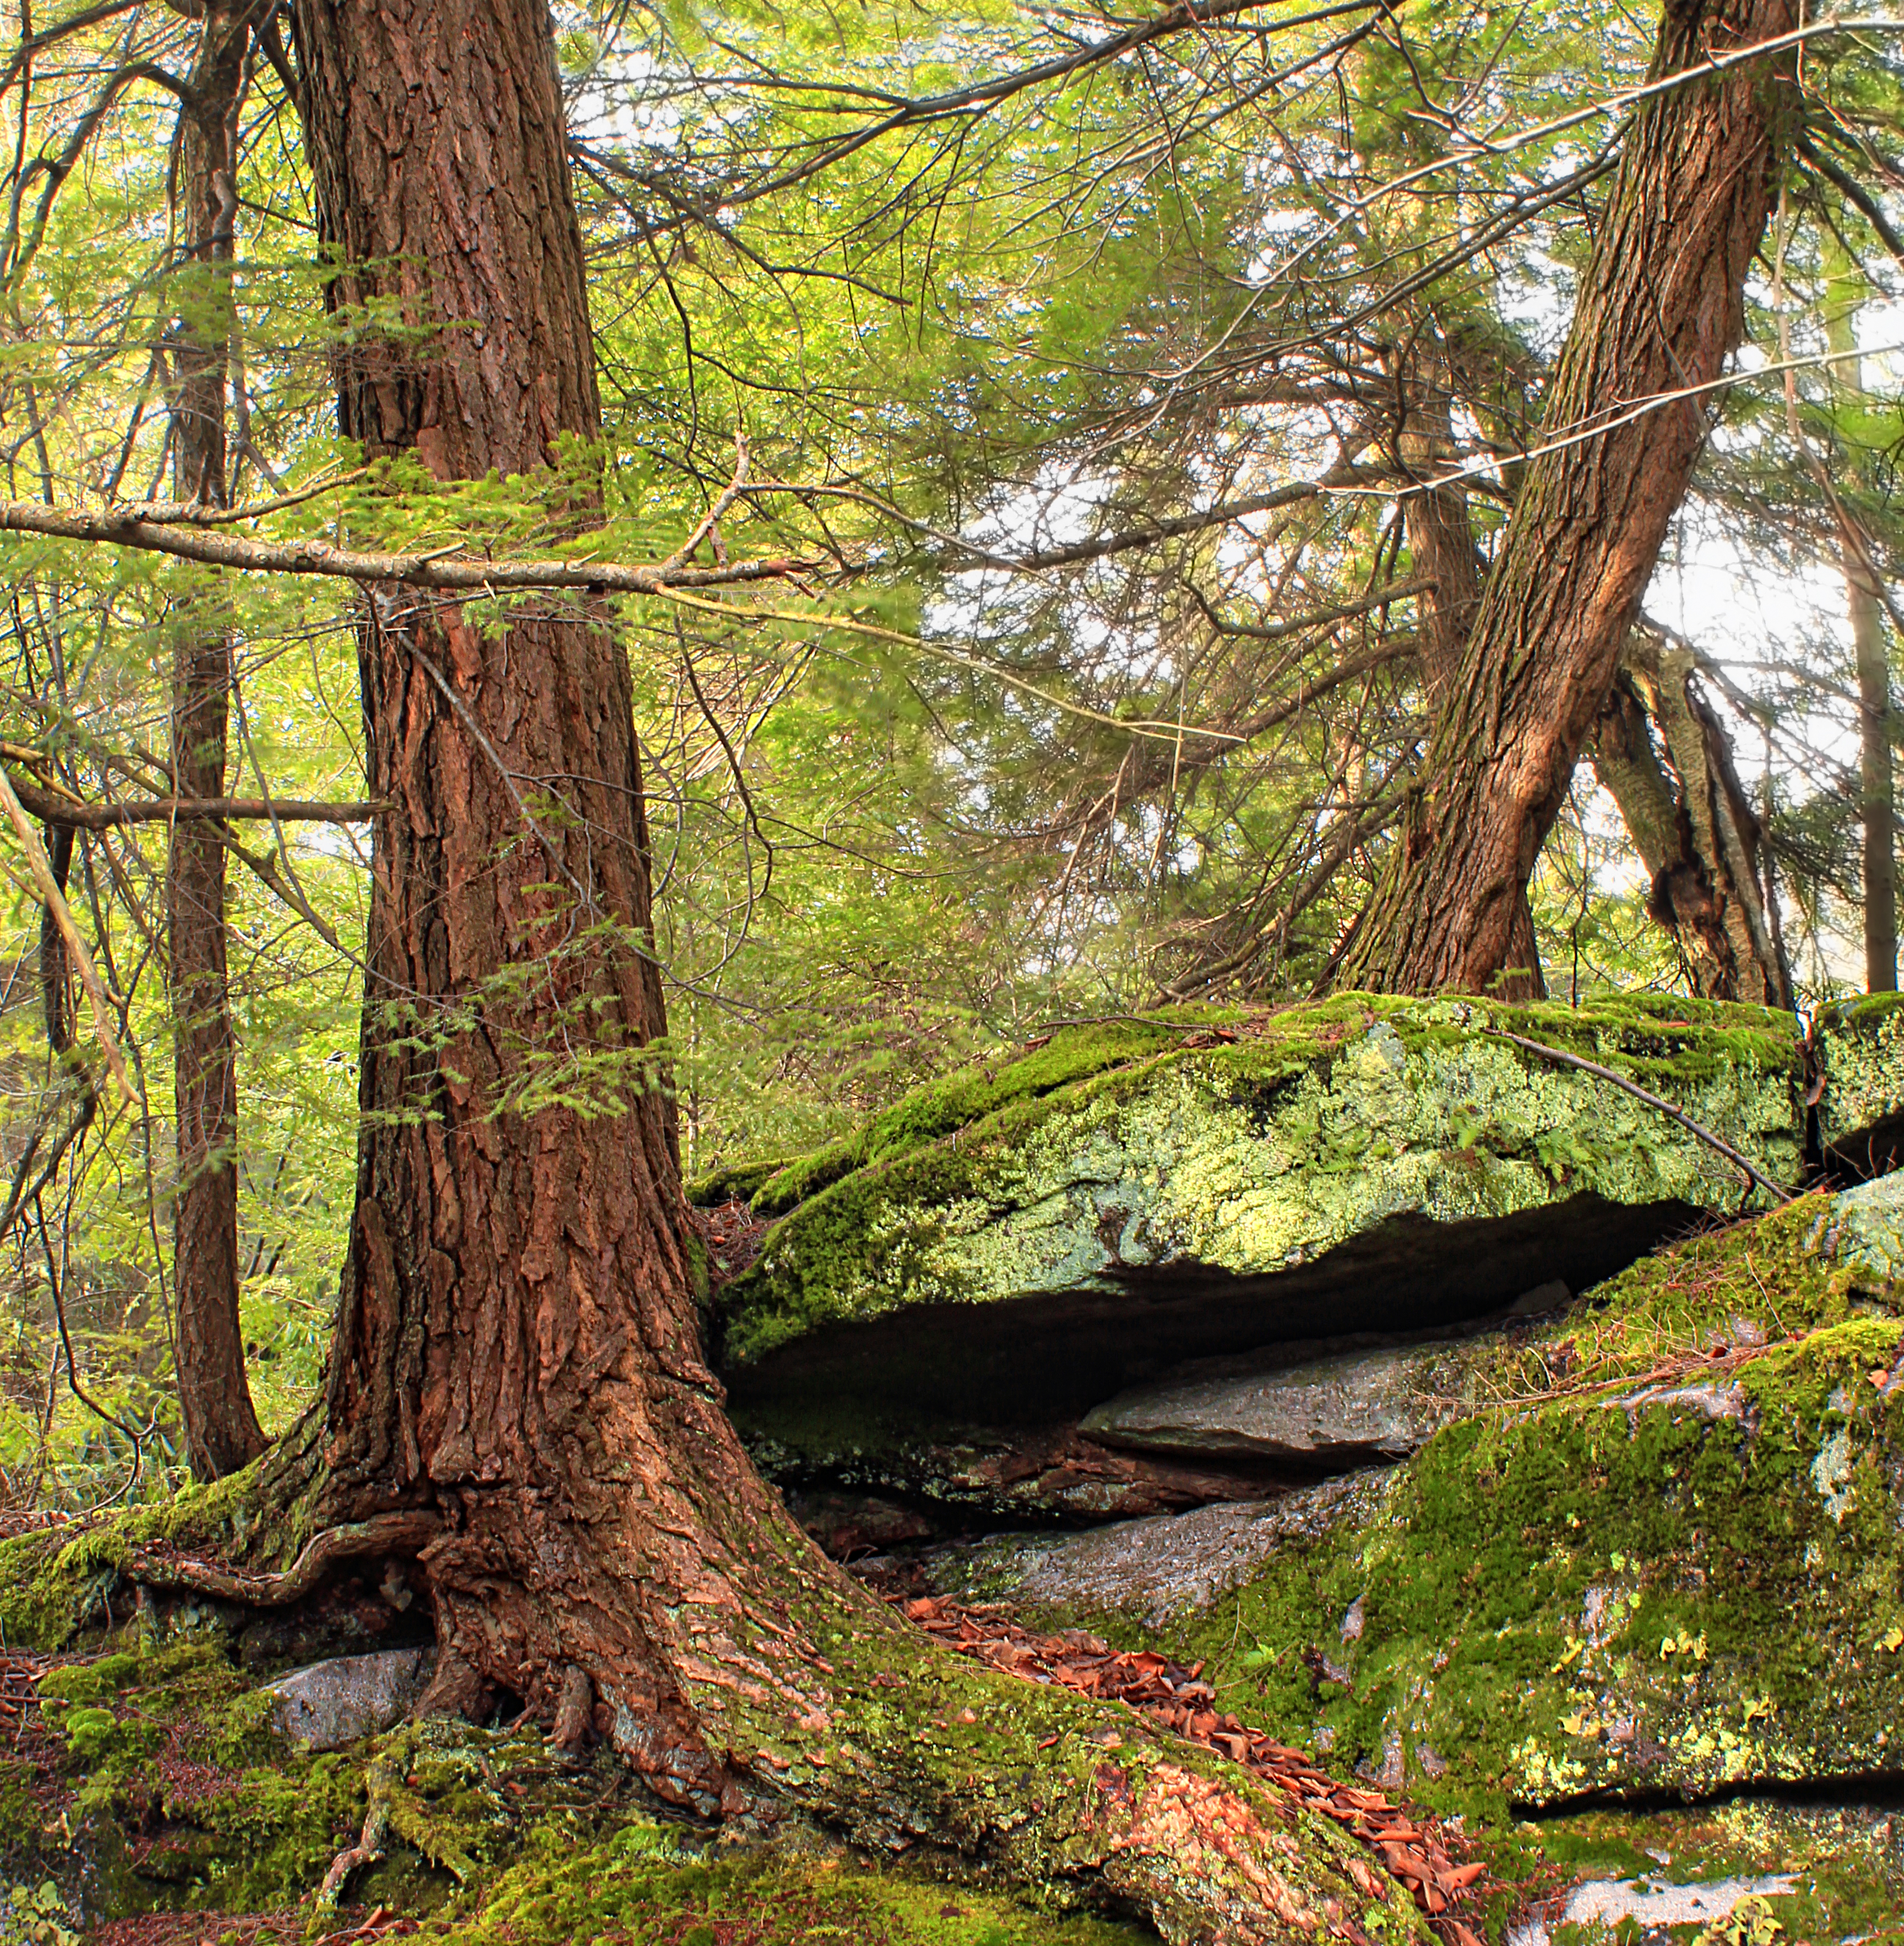
tree, nature, forest, wilderness, branch, winter, plant, hiking, leaf, trunk, moss, stream, jungle, autumn, trees, rocks, creativecommons, coniferous, vegetation, rainforest, branches, monroecounty, poconos, deciduous, wetland, palustrine, hemlocks, easternhemlocks, tsugacanadensis, palustrineforest, understory, trunks, ravine, pennsylvania, stategameland38, stategamelands38, sgl38, roots, lichens, boulders, fallcreek, jacksontownship, fallgap, woodland, habitat, ecosystem, glacialerratics, biome, old growth forest, natural environment, woody plant, temperate broadleaf and mixed forest, temperate coniferous forest